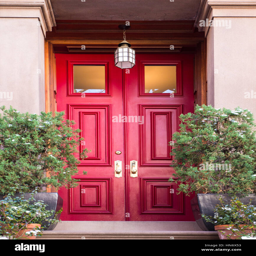
typical entrance door to an apartment building residential home